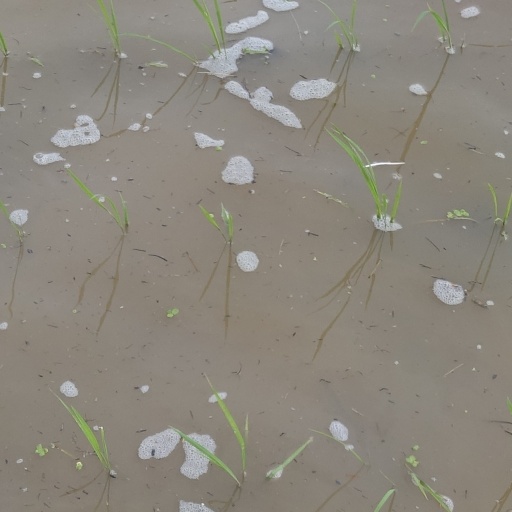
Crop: rice